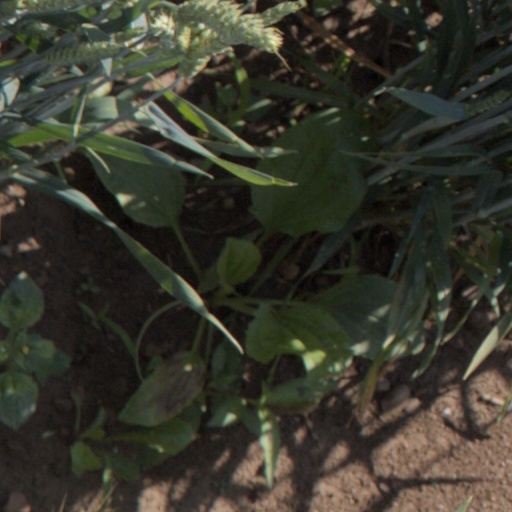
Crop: wheat